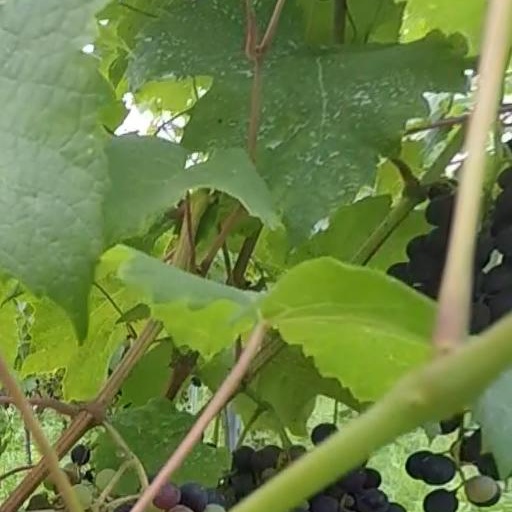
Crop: grape